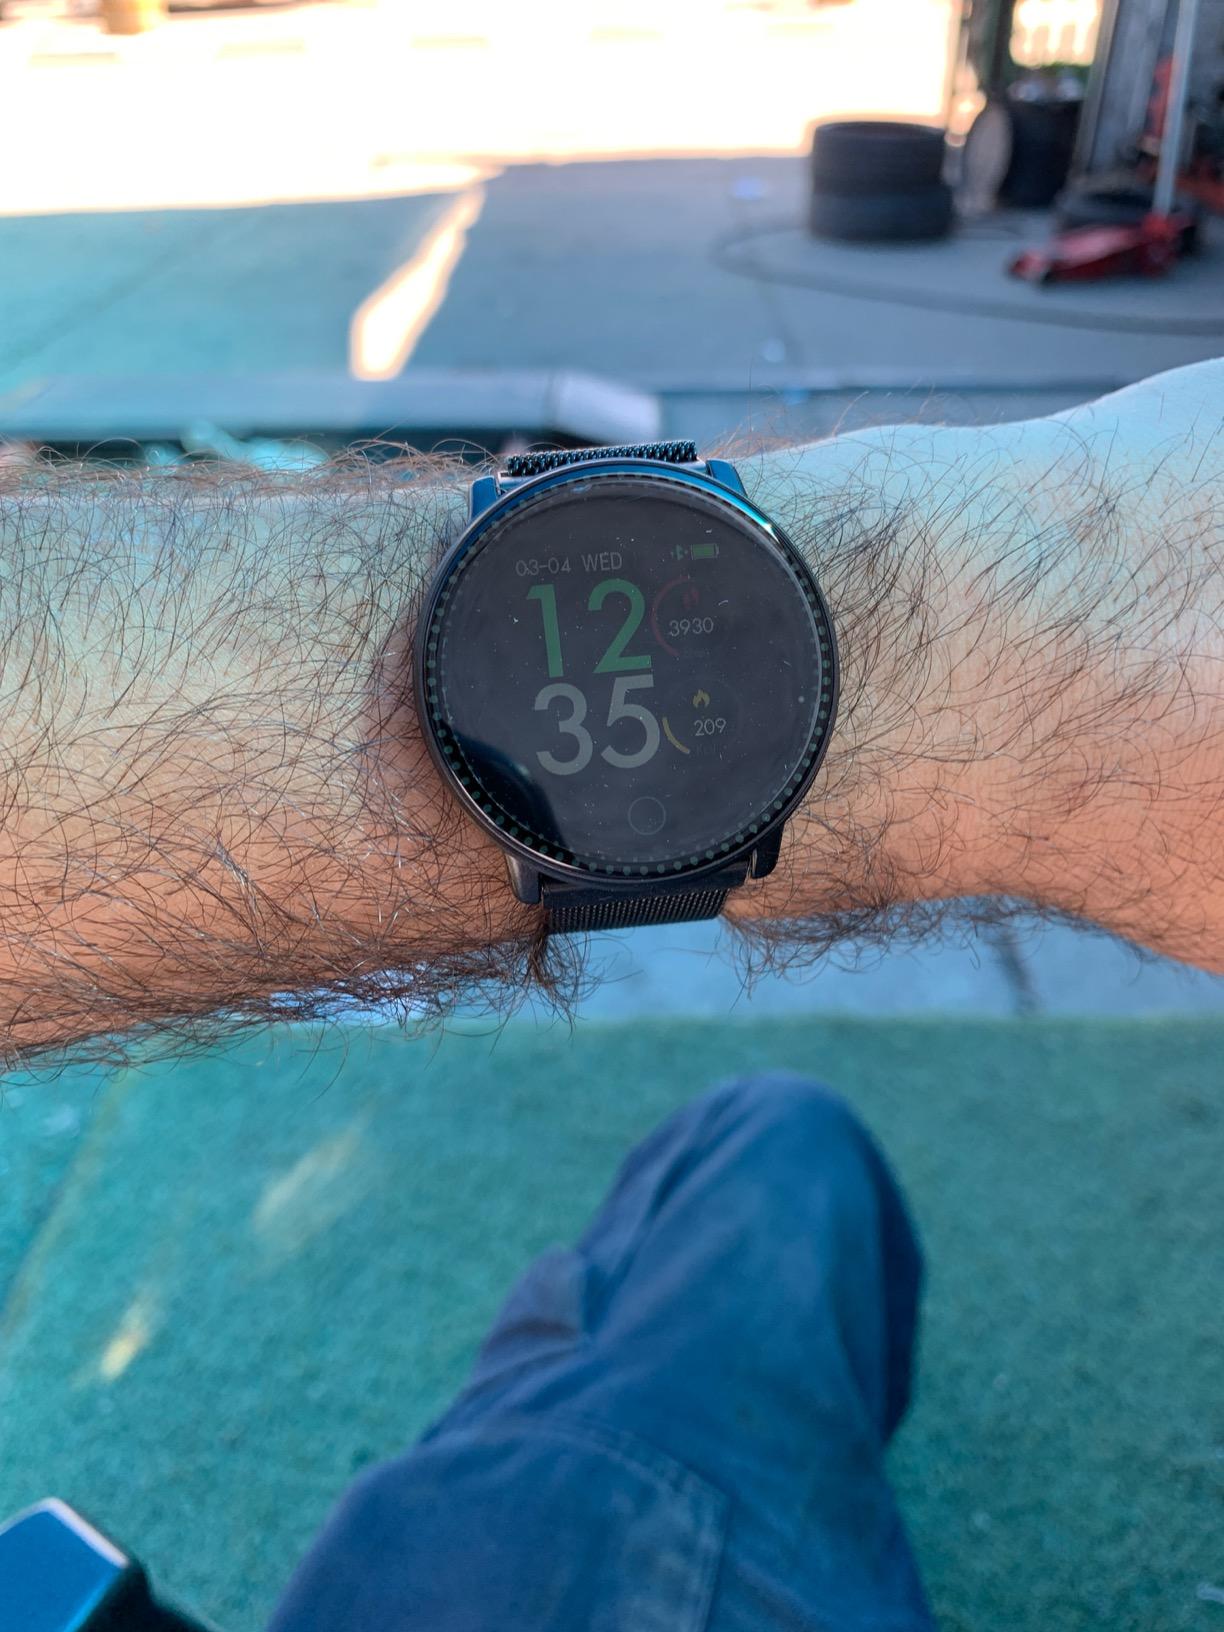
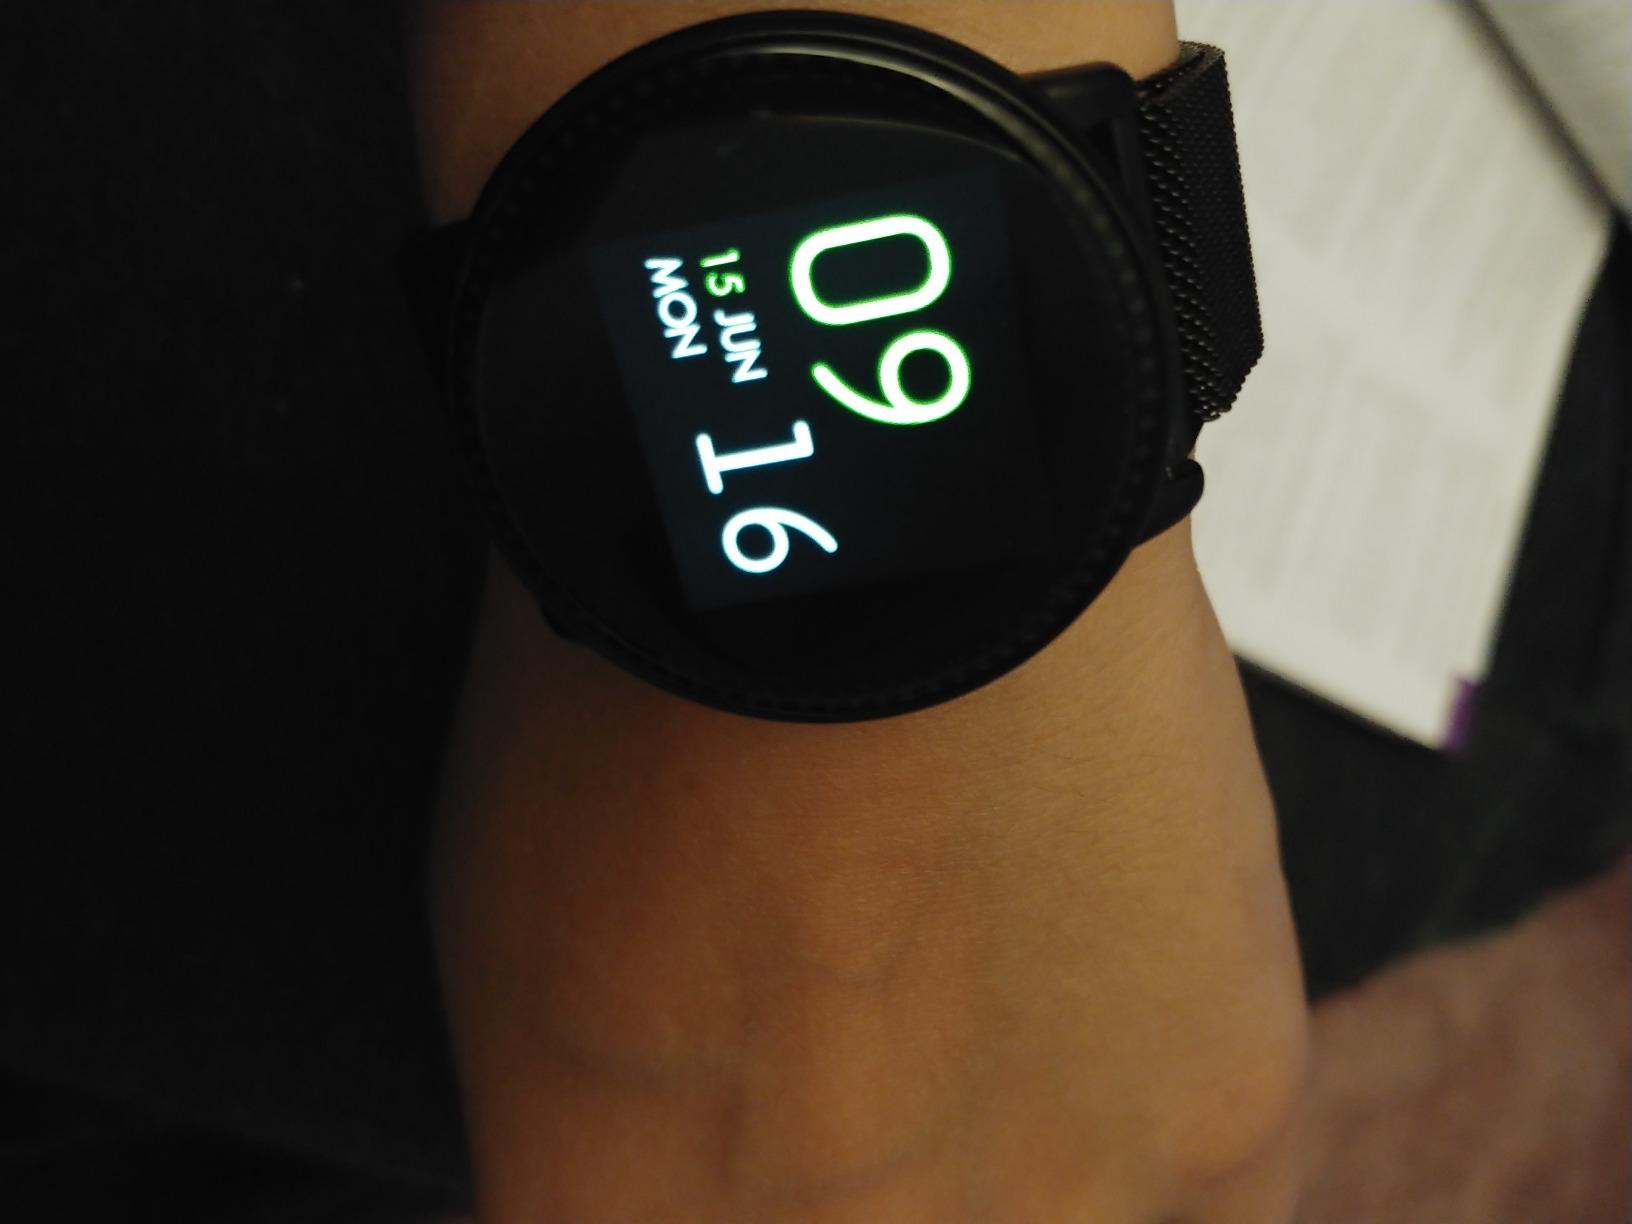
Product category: smartwatch
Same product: yes